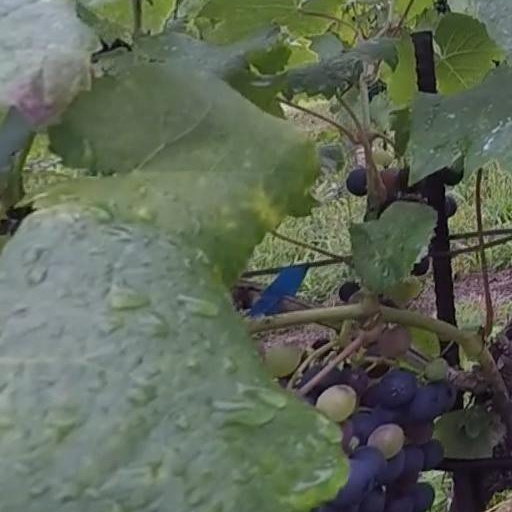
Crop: grape